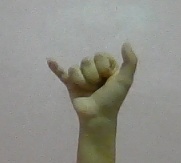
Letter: ya